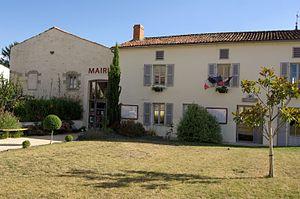
La mairie de Damvix, Vendée.
Damvix est une commune française située dans le département de la Vendée en région Pays de la Loire.